Sleep Country Canada

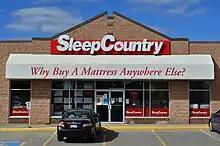
Sleep Country in Richmond Hill, ON

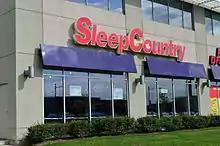
A Sleep Country store in Markham, Ontario

Sleep Country Canada Holdings Inc. is a Canadian mattress retailer and #1 specialty retailer of Canada with over 250 stores operating in British Columbia, Alberta, Saskatchewan, Manitoba, Ontario, Quebec, New Brunswick, Prince Edward Island and Nova Scotia. In 2006, the company was ranked one of the top 50 companies to work for in Canada by "the Globe and Mail".